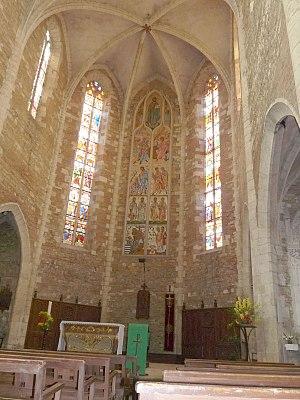
Choeur de la cathédrale d'Eauze (32), France
La cathédrale Saint-Luperc d'Eauze est une ancienne cathédrale située à Eauze dans le département du Gers. Elusa, ancien nom de la ville, abritait le siège métropolitain de la Novempopulanie, qui fut créé probablement au IIIᵉ siècle. La seule date sûre est celle de 314 où on cite l'évêque d'Eauze, Mammertimus, au concile d'Arles.